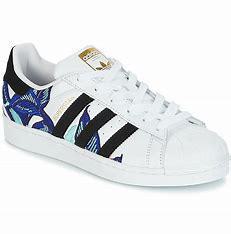
Brand: adidas
Model: originals Adidas Originals Superstar